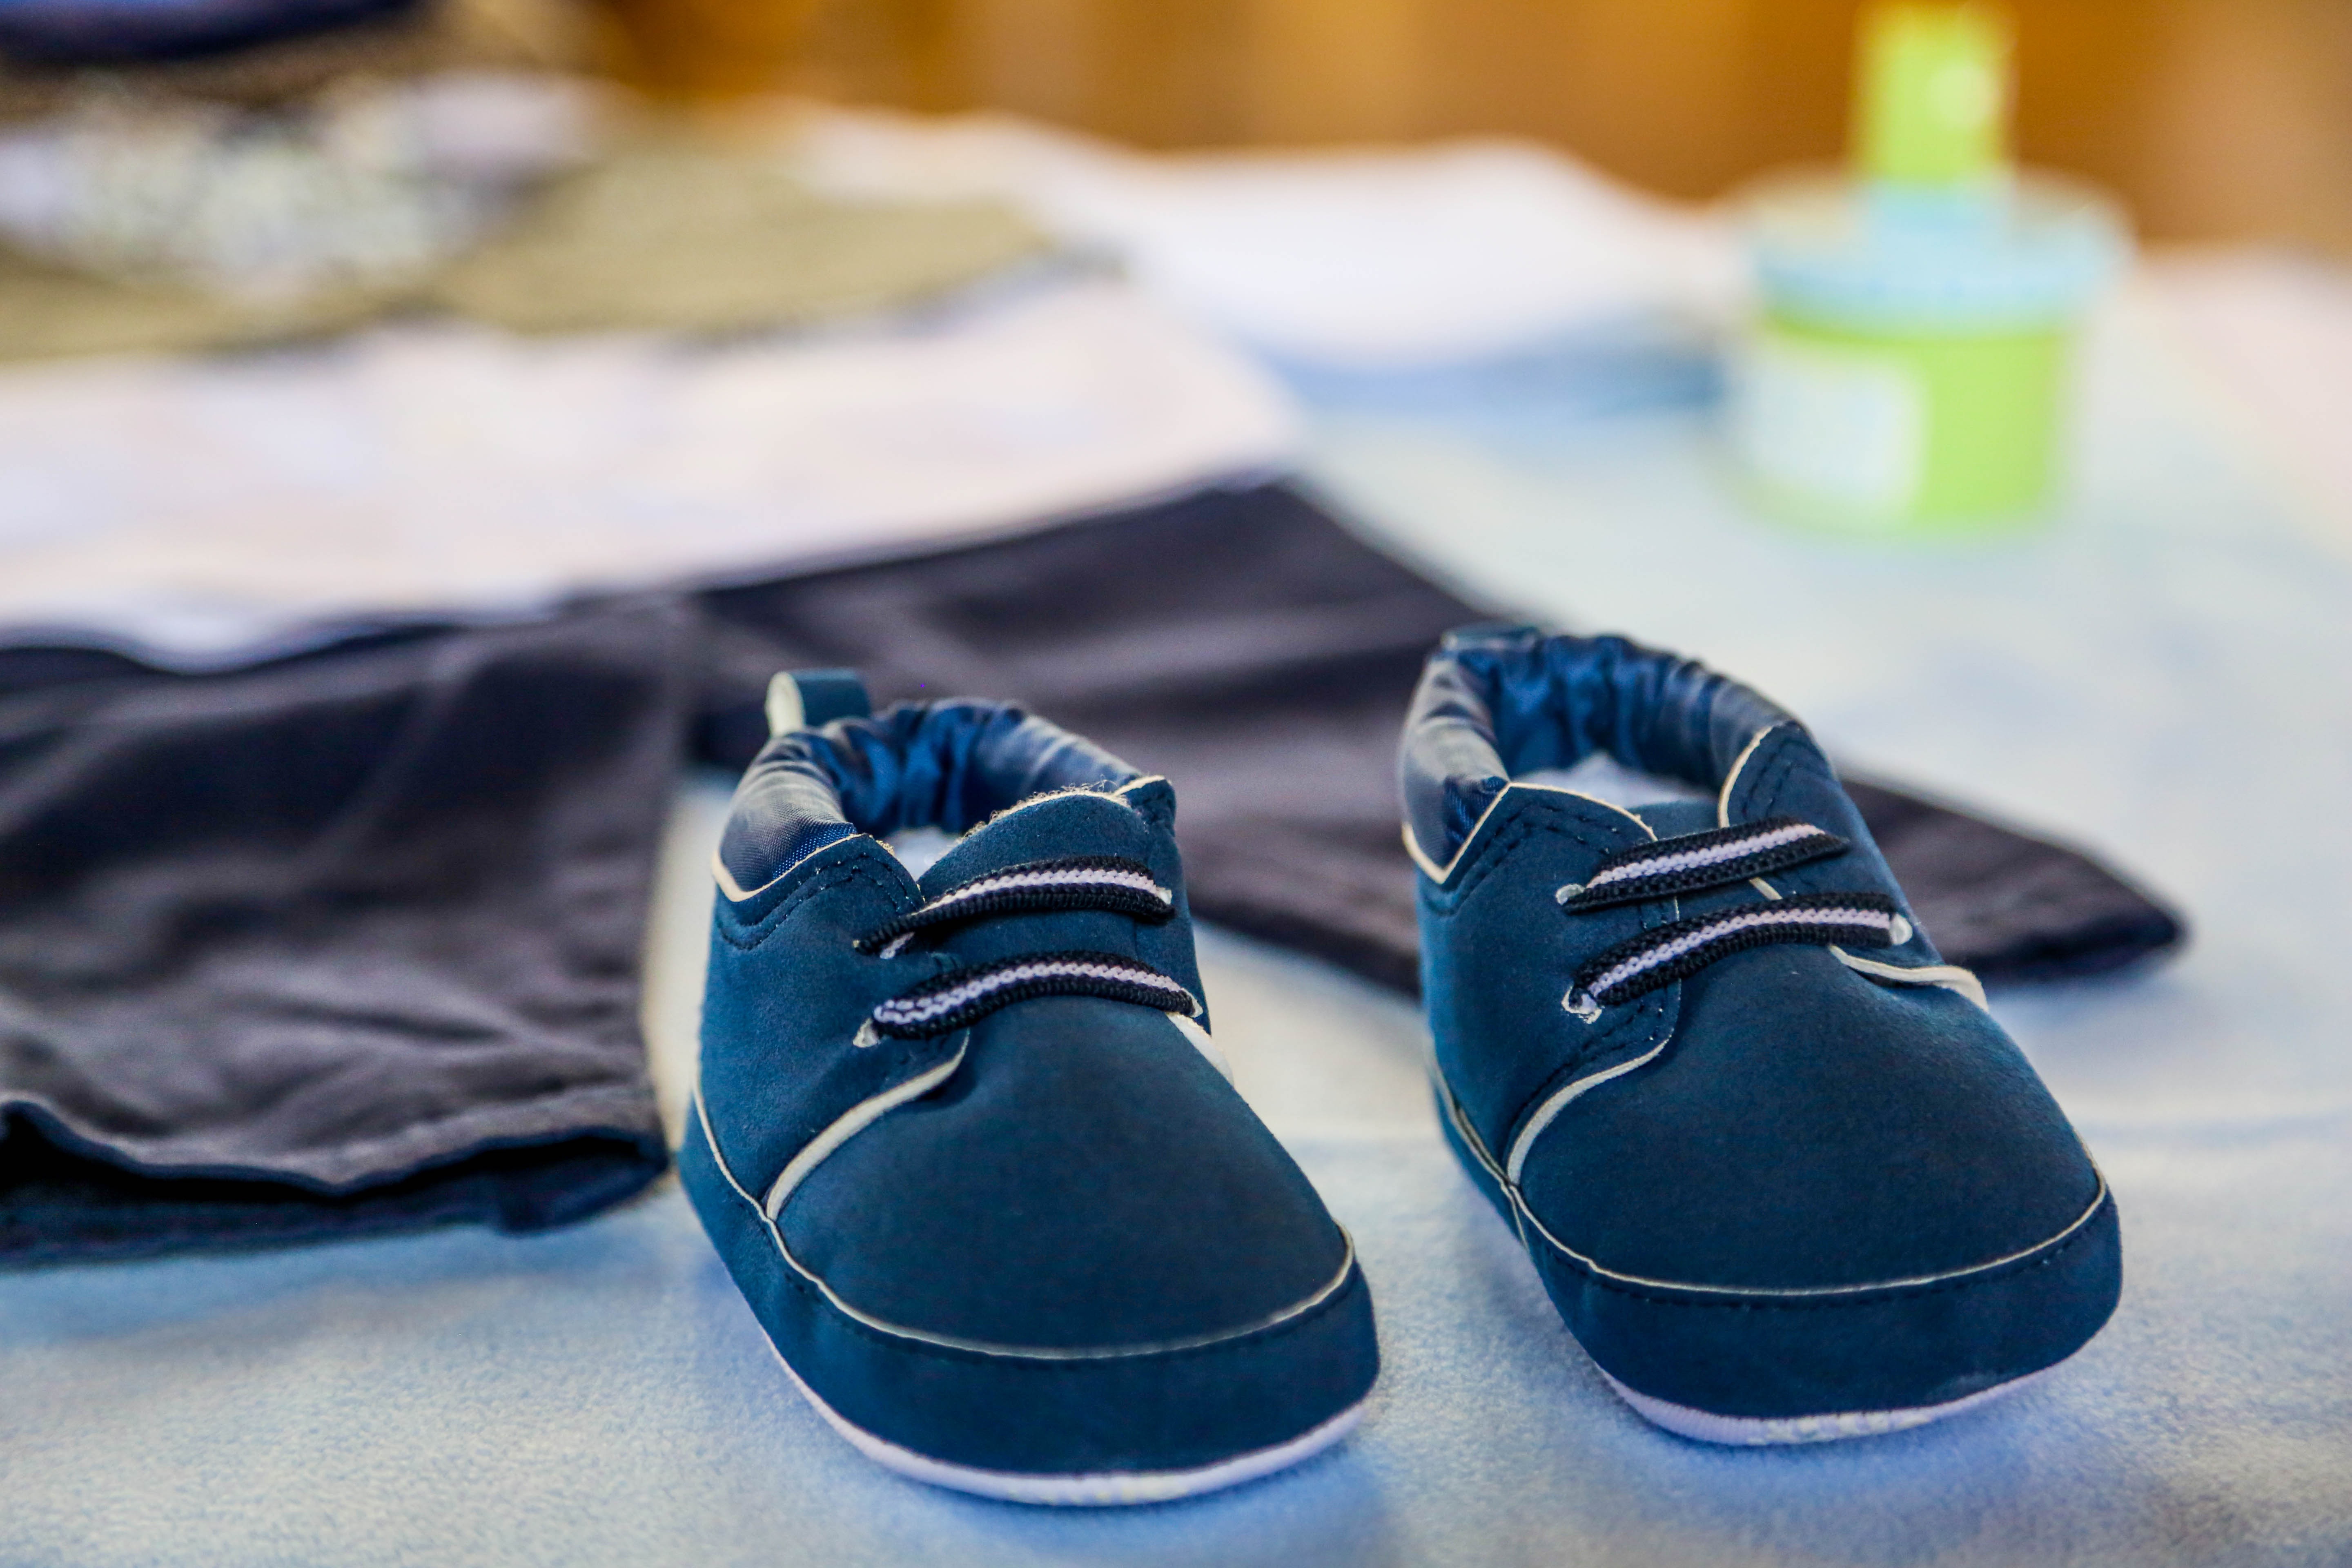
shoe, cute, young, spring, color, small, fashion, blue, clothing, baby, shoes, toddler, sneakers, footwear, little, style, adorable, elegance, outdoor shoe